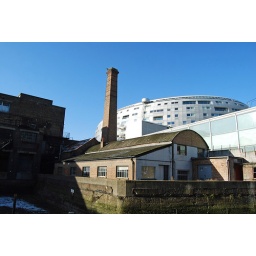
Ransome's Dock, Battersea.The curved building in the background is the office of Foster's and Partners, architectural consultants and designers of the gherkin.